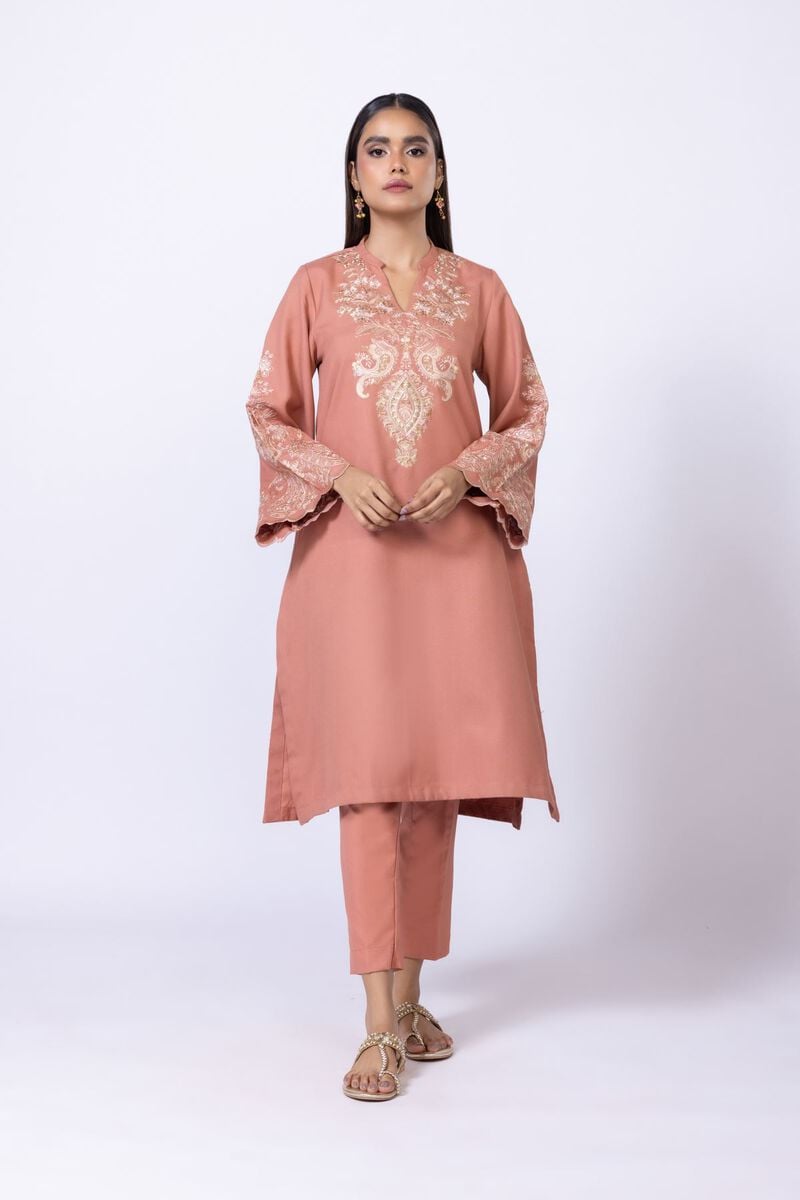
coral embroidered kurta